Joseph Burns (American politician)

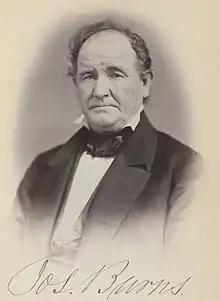
in 35th Congress

Joseph Burns (March 11, 1800 – May 12, 1875) was an American politician who served one term as U.S. Representative from Ohio from 1857 to 1859.